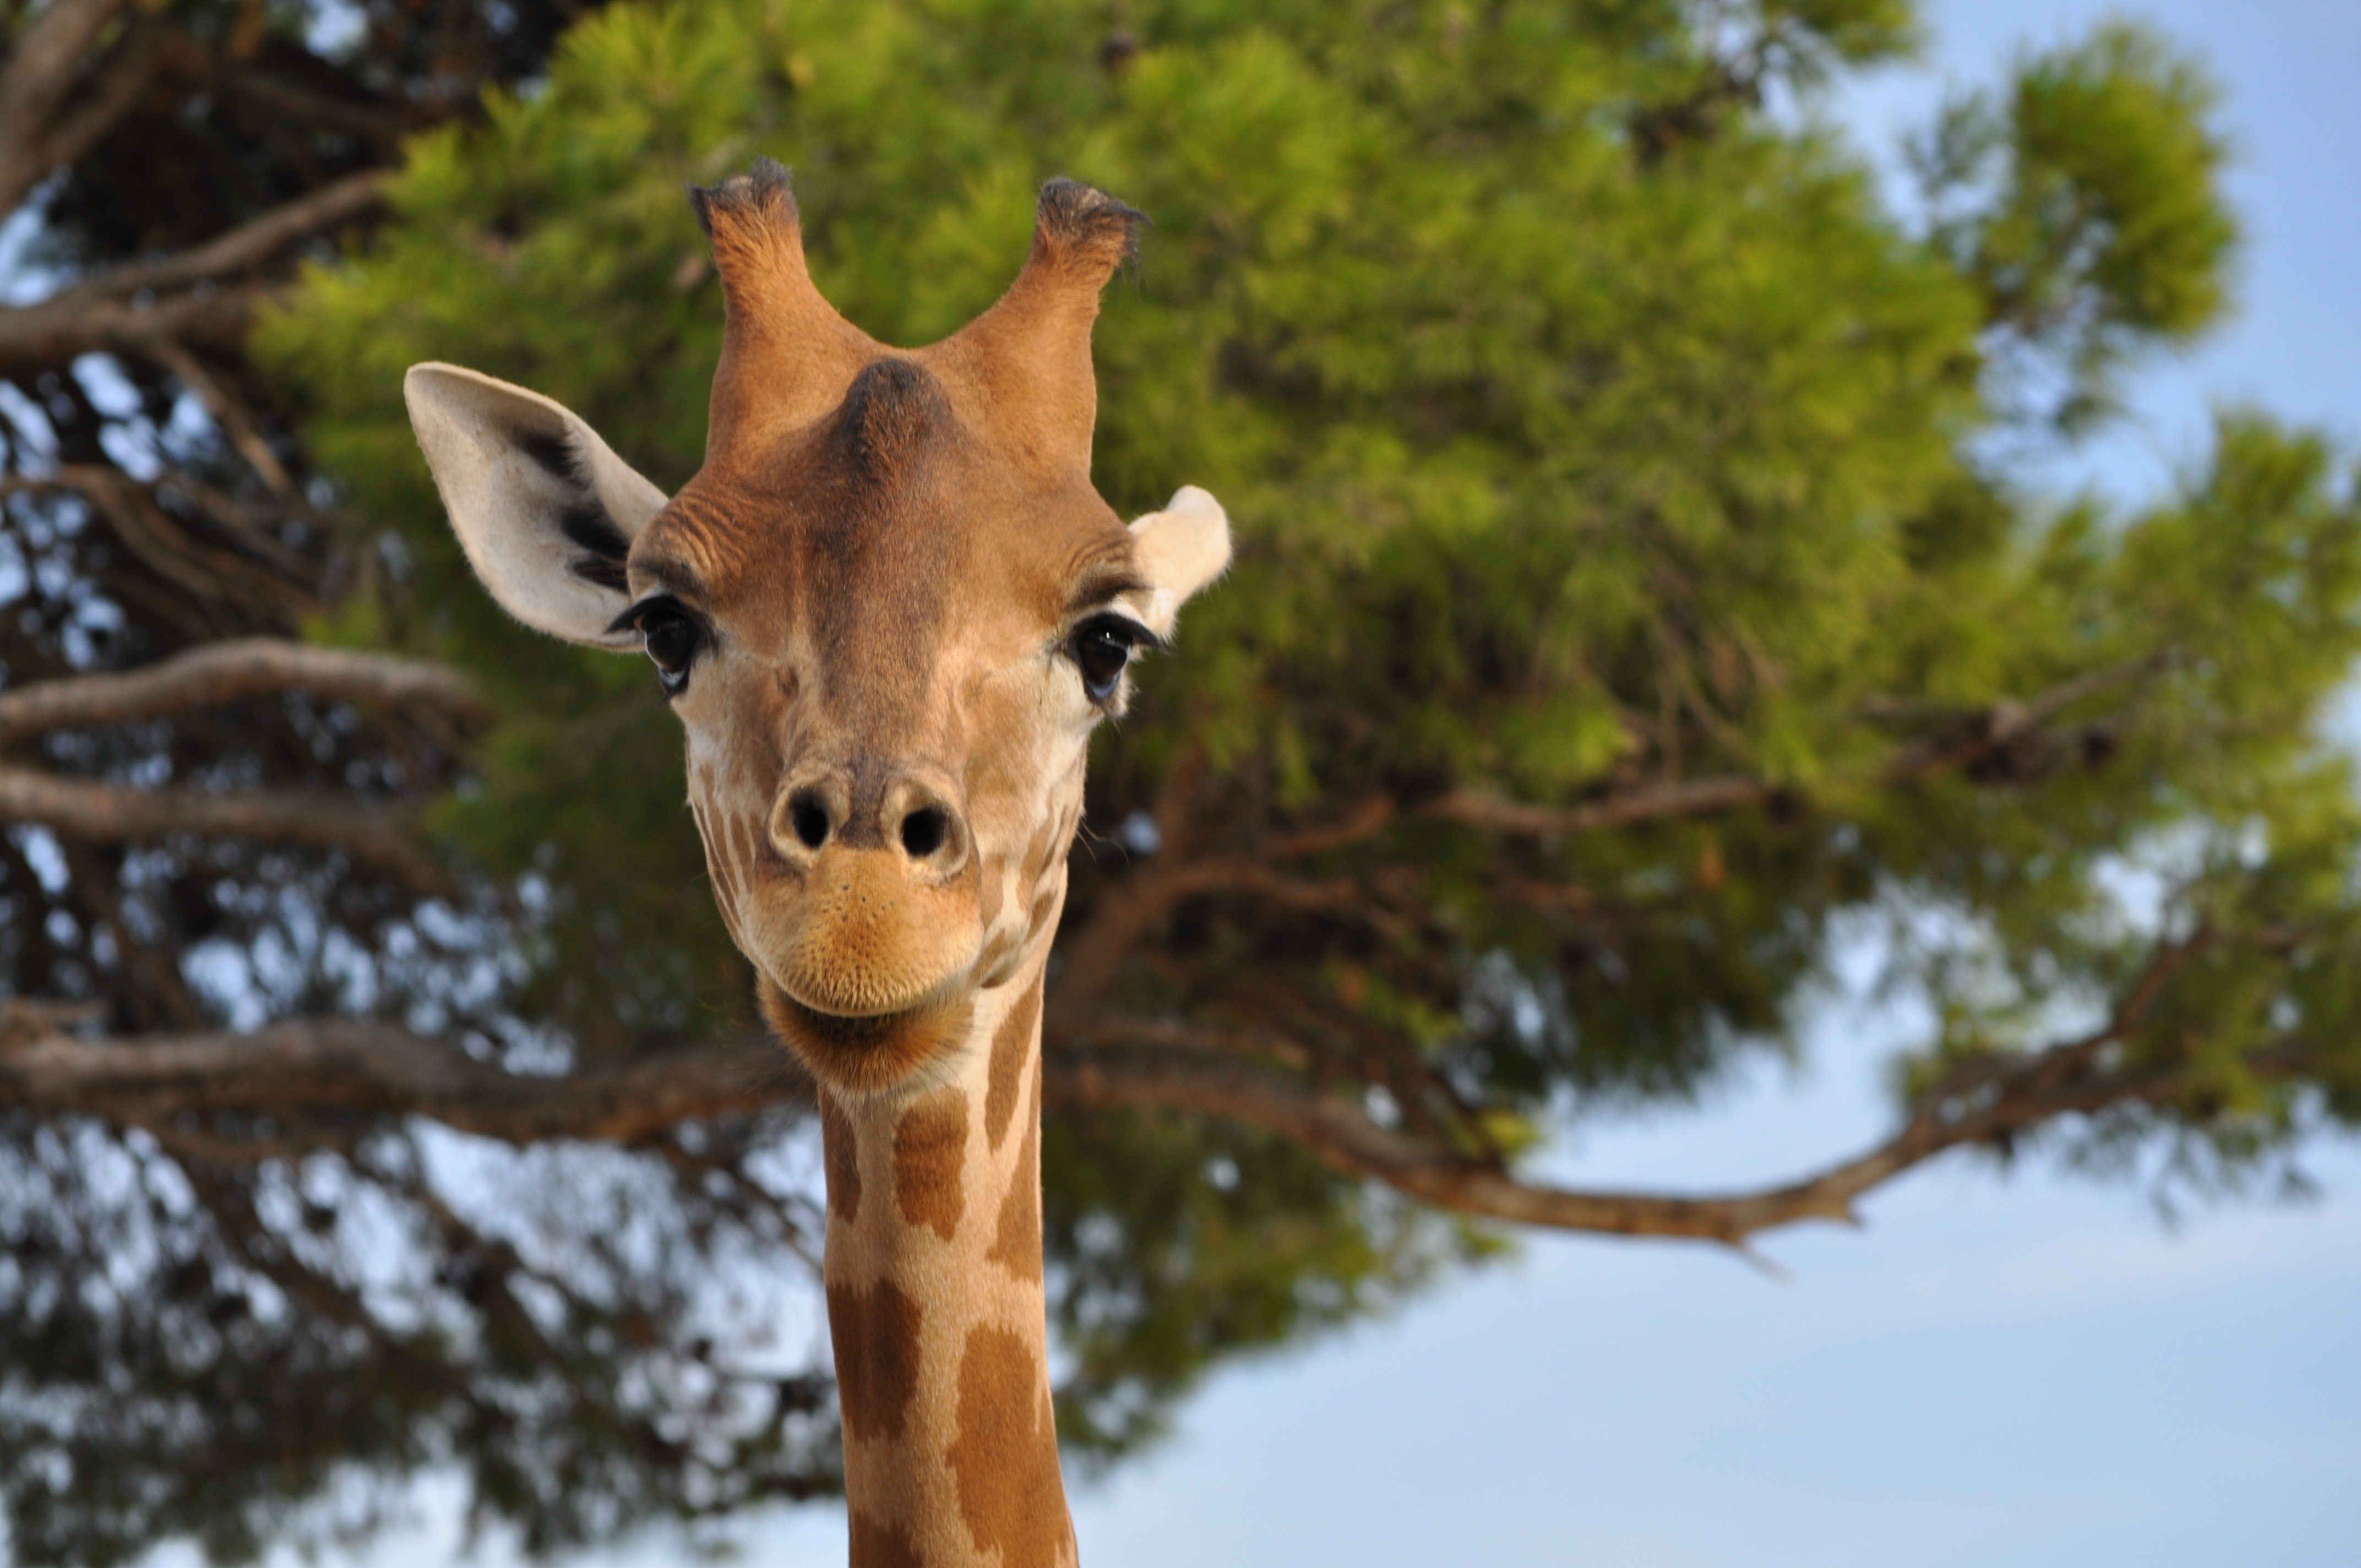
nature, animal, wildlife, wild, deer, zoo, portrait, africa, mammal, fauna, giraffe, animals, head, vertebrate, african, safari, giraffidae, white tailed deer